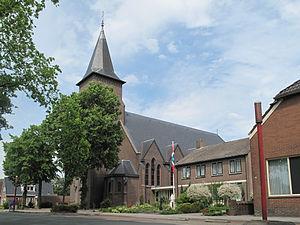
Musselkanaal est un village néerlandais de la commune de Stadskanaal, situé dans la province de Groningue, le long du Stadskanaal, qui s'appelle localement Musselkanaal.